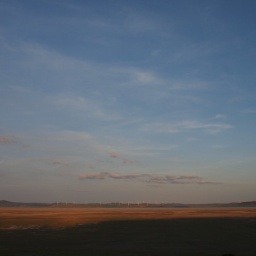
built to justify a desalination plant in Sydney instead of water recycling or local water harvesting